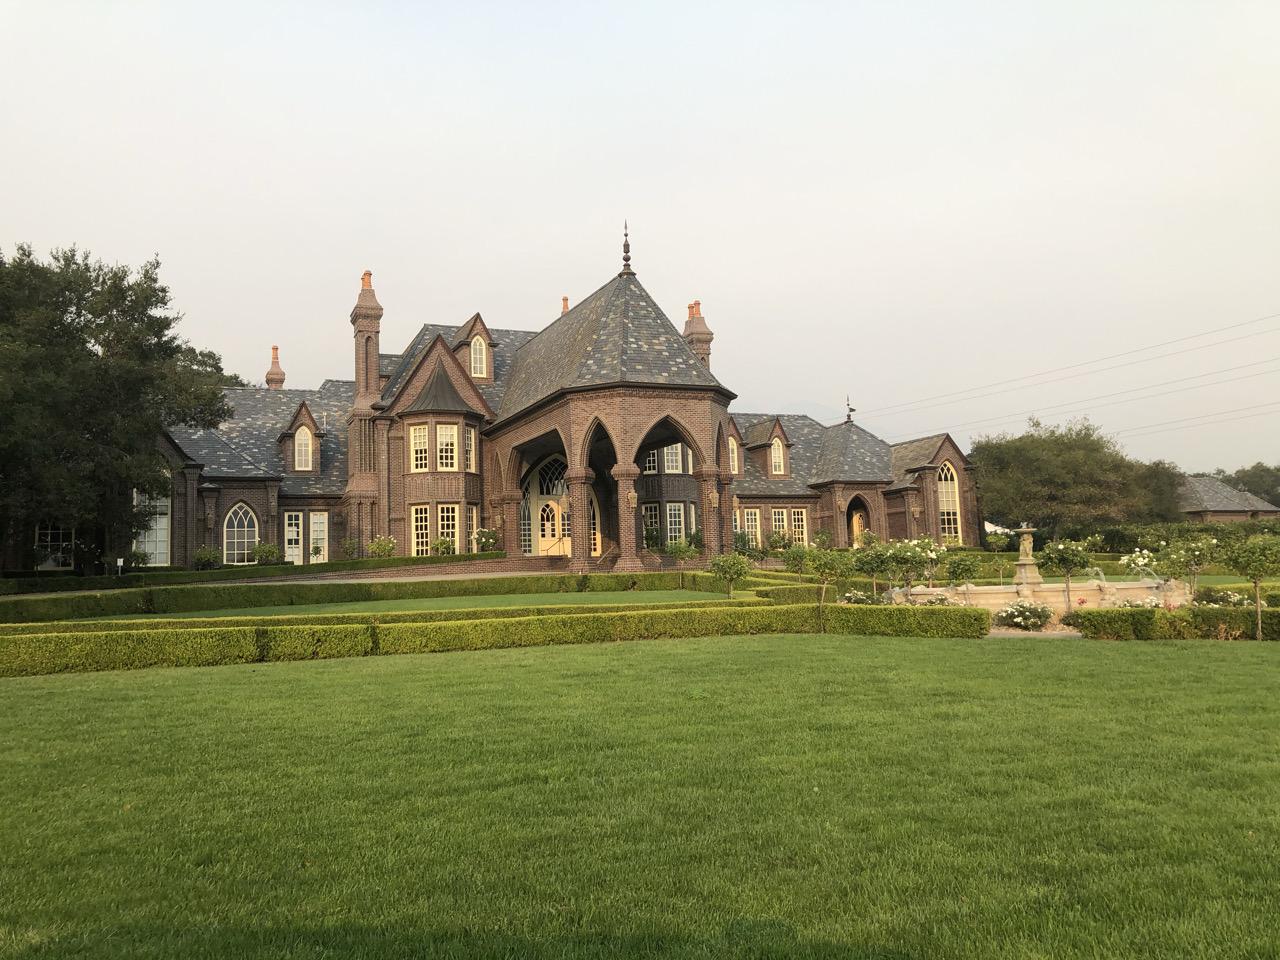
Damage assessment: no_damage